DONUT

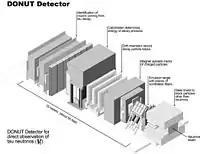
Schematic overview of the DONUT detector

DONUT (Direct observation of the nu tau, E872) was an experiment at Fermilab dedicated to the search for tau neutrino interactions. The detector operated during a few months in the summer of 1997, and successfully detected the tau neutrino. It confirmed the existence of the last lepton predicted by the Standard Model. The data from the experiment was also used to put an upper limit on the tau neutrino magnetic moment and measure its interaction cross section.